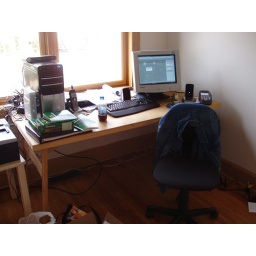
For now my office is an old Ikea table in the corner of the &amp;quot;kitchen.&amp;quot;